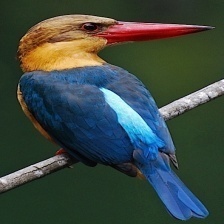
Species: STORK BILLED KINGFISHER
Scientific name: PELARGOPSIS CAPENSIS